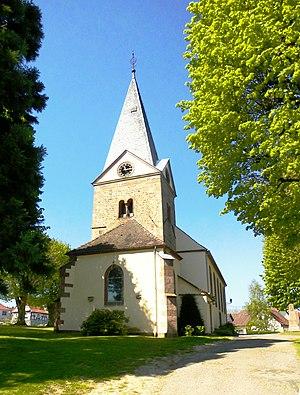
L'église protestante Saint-Laurent de Steinseltz
Steinseltz est une commune française située dans le département du Bas-Rhin, en région Grand Est.